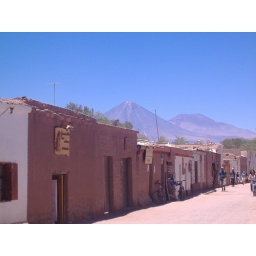
Mud houses line the street in San Pedro De Atacama, with the Andes in the background